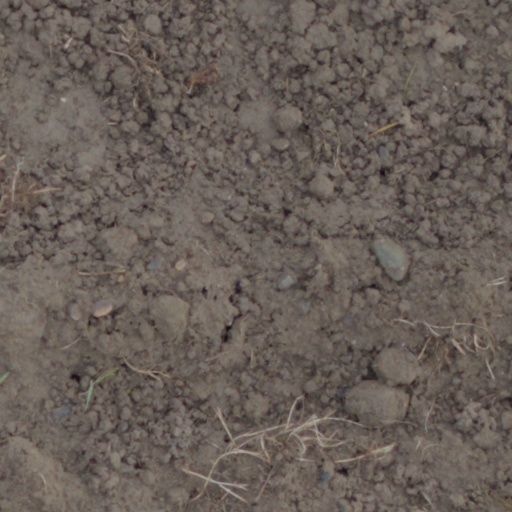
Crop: wheat